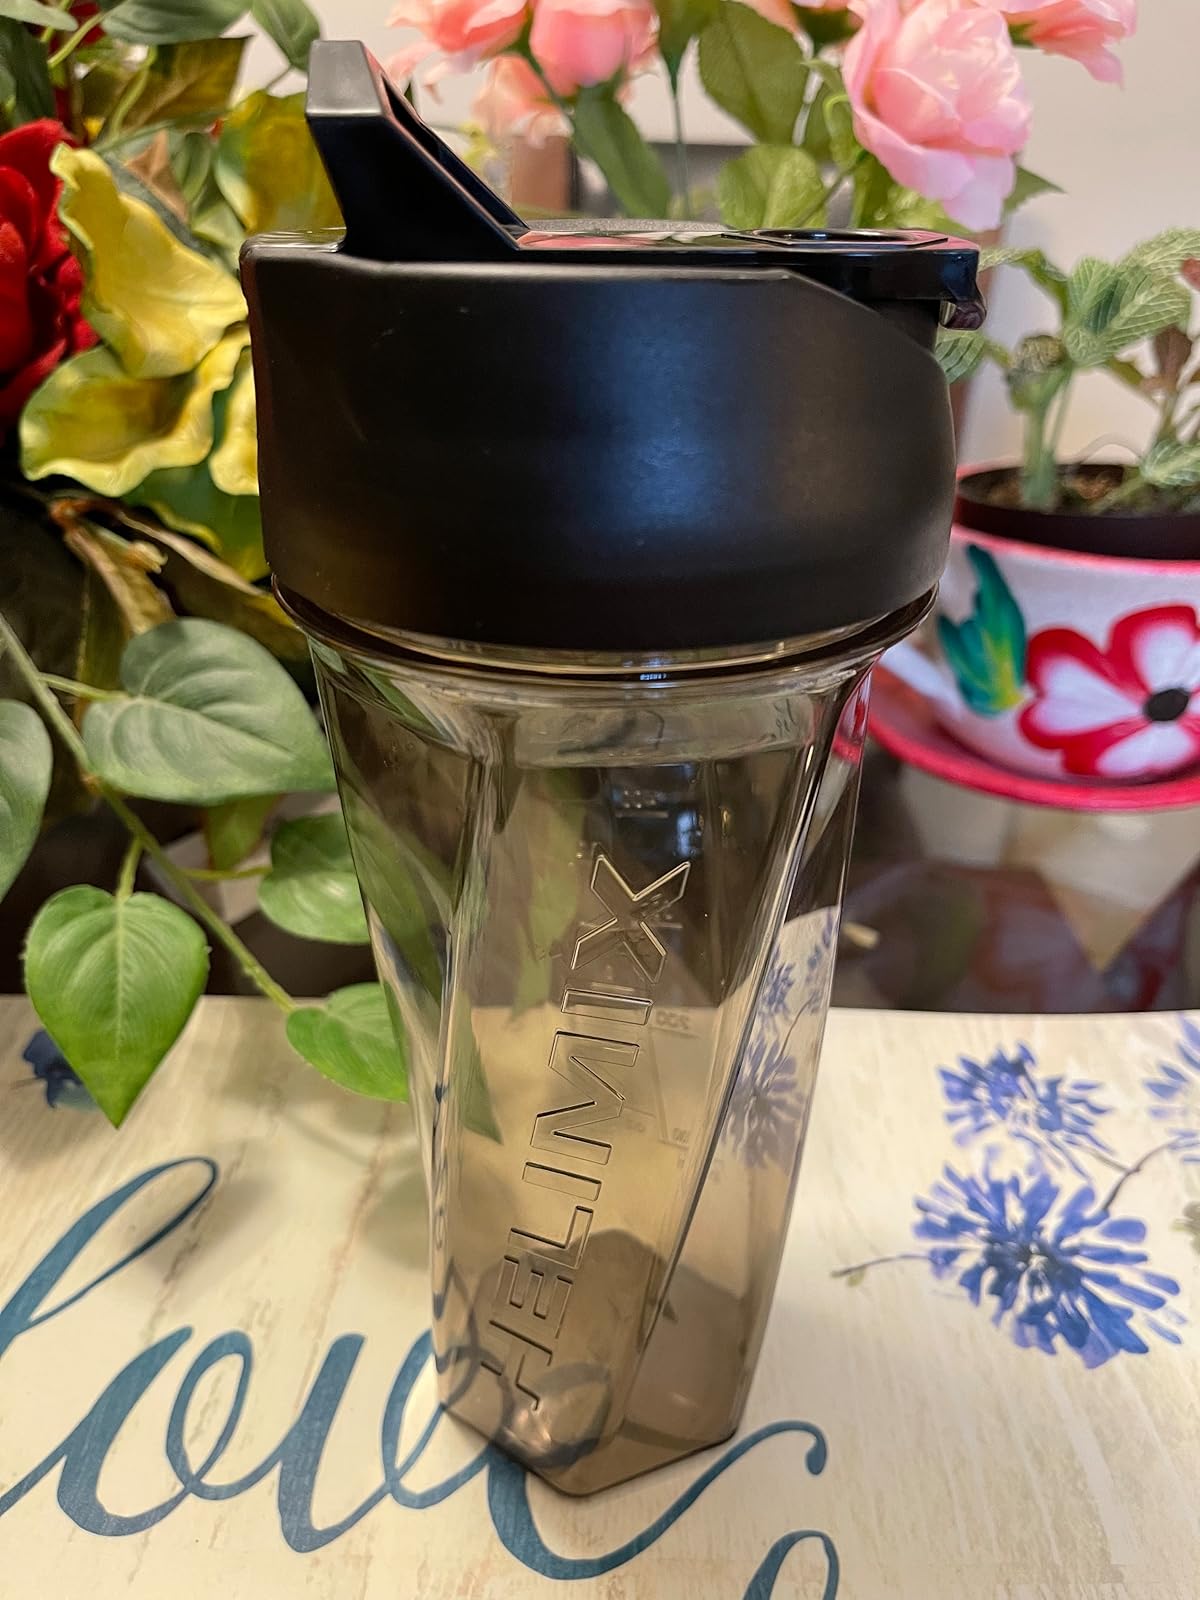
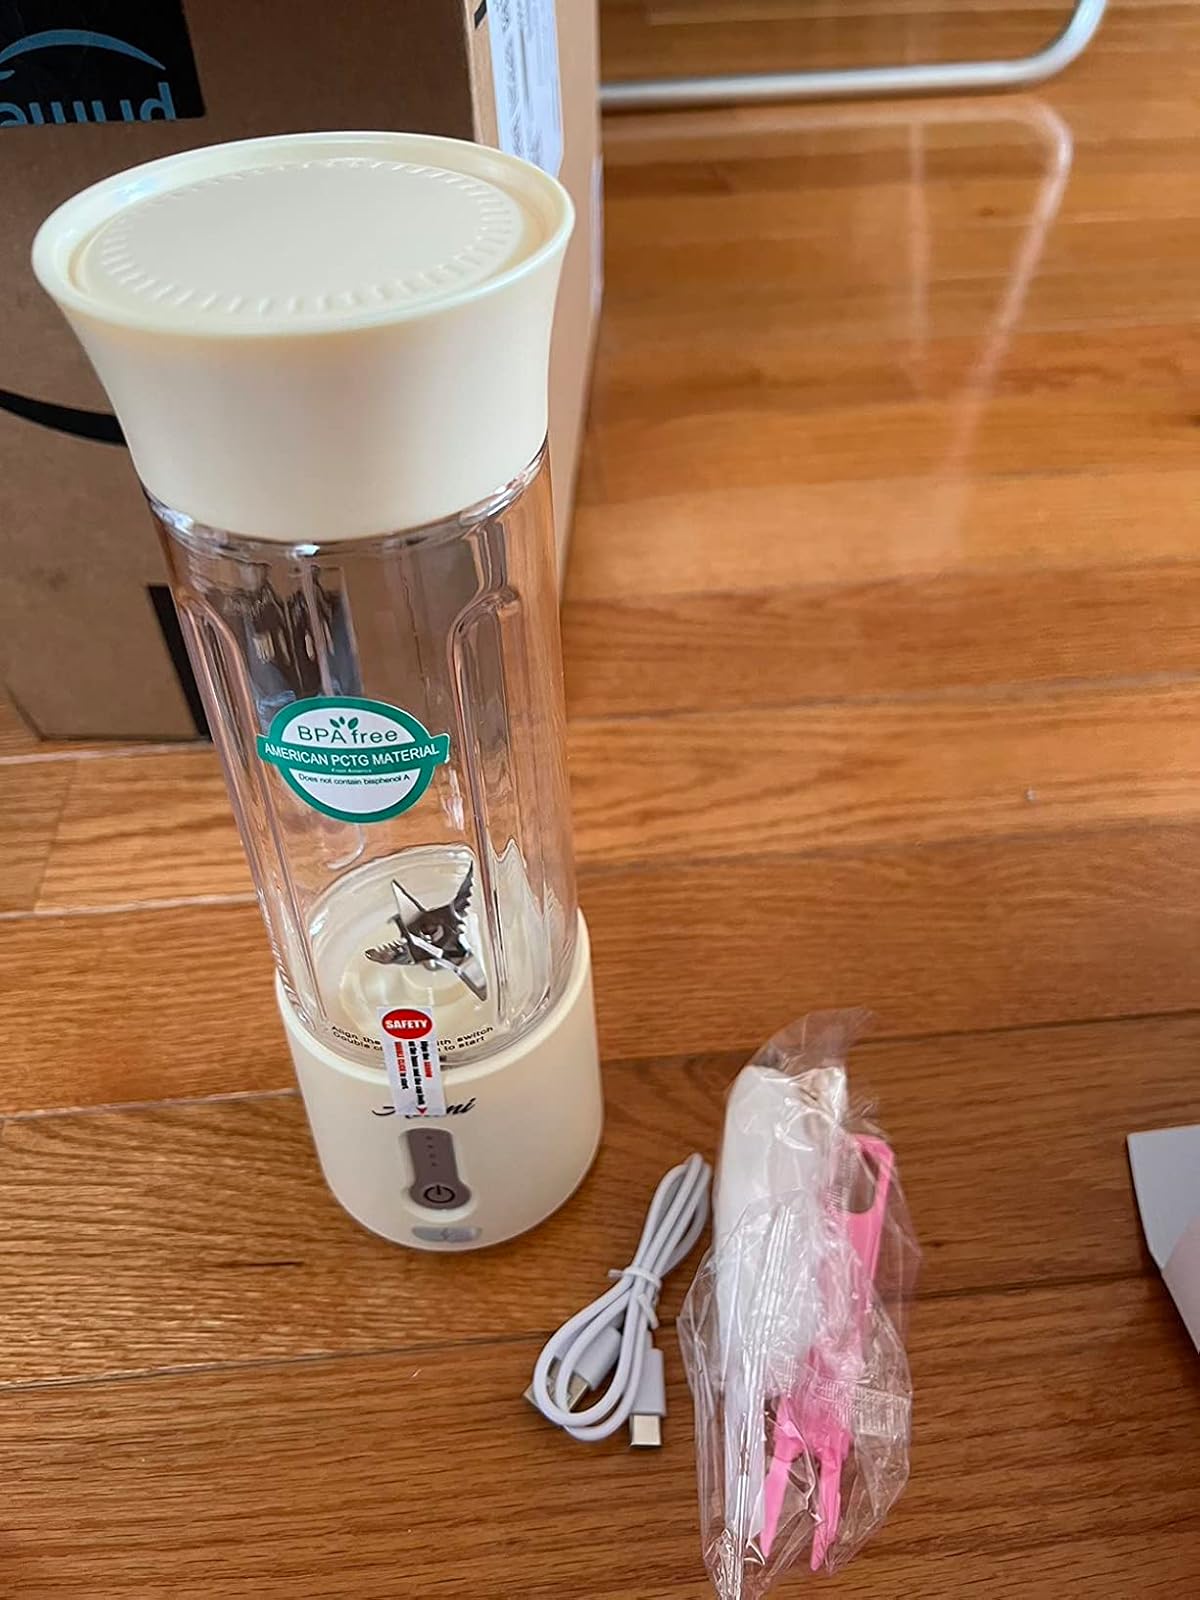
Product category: items_blender
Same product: no